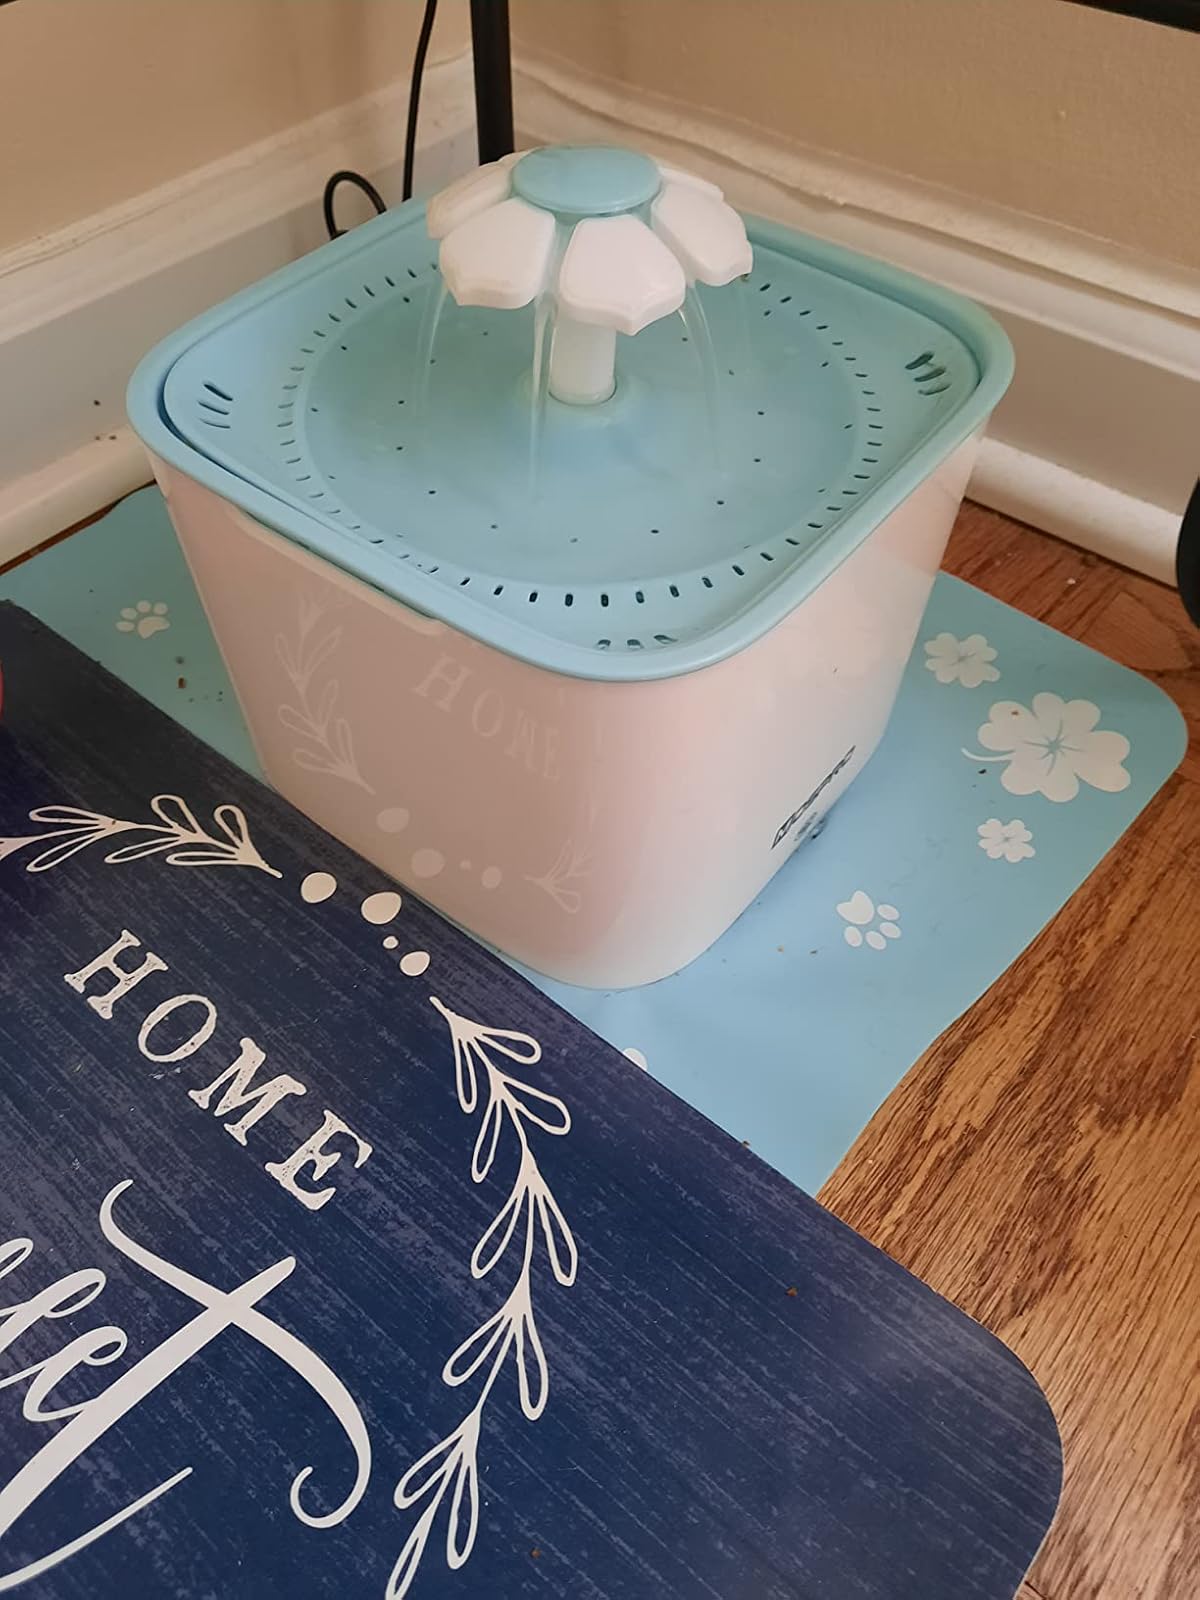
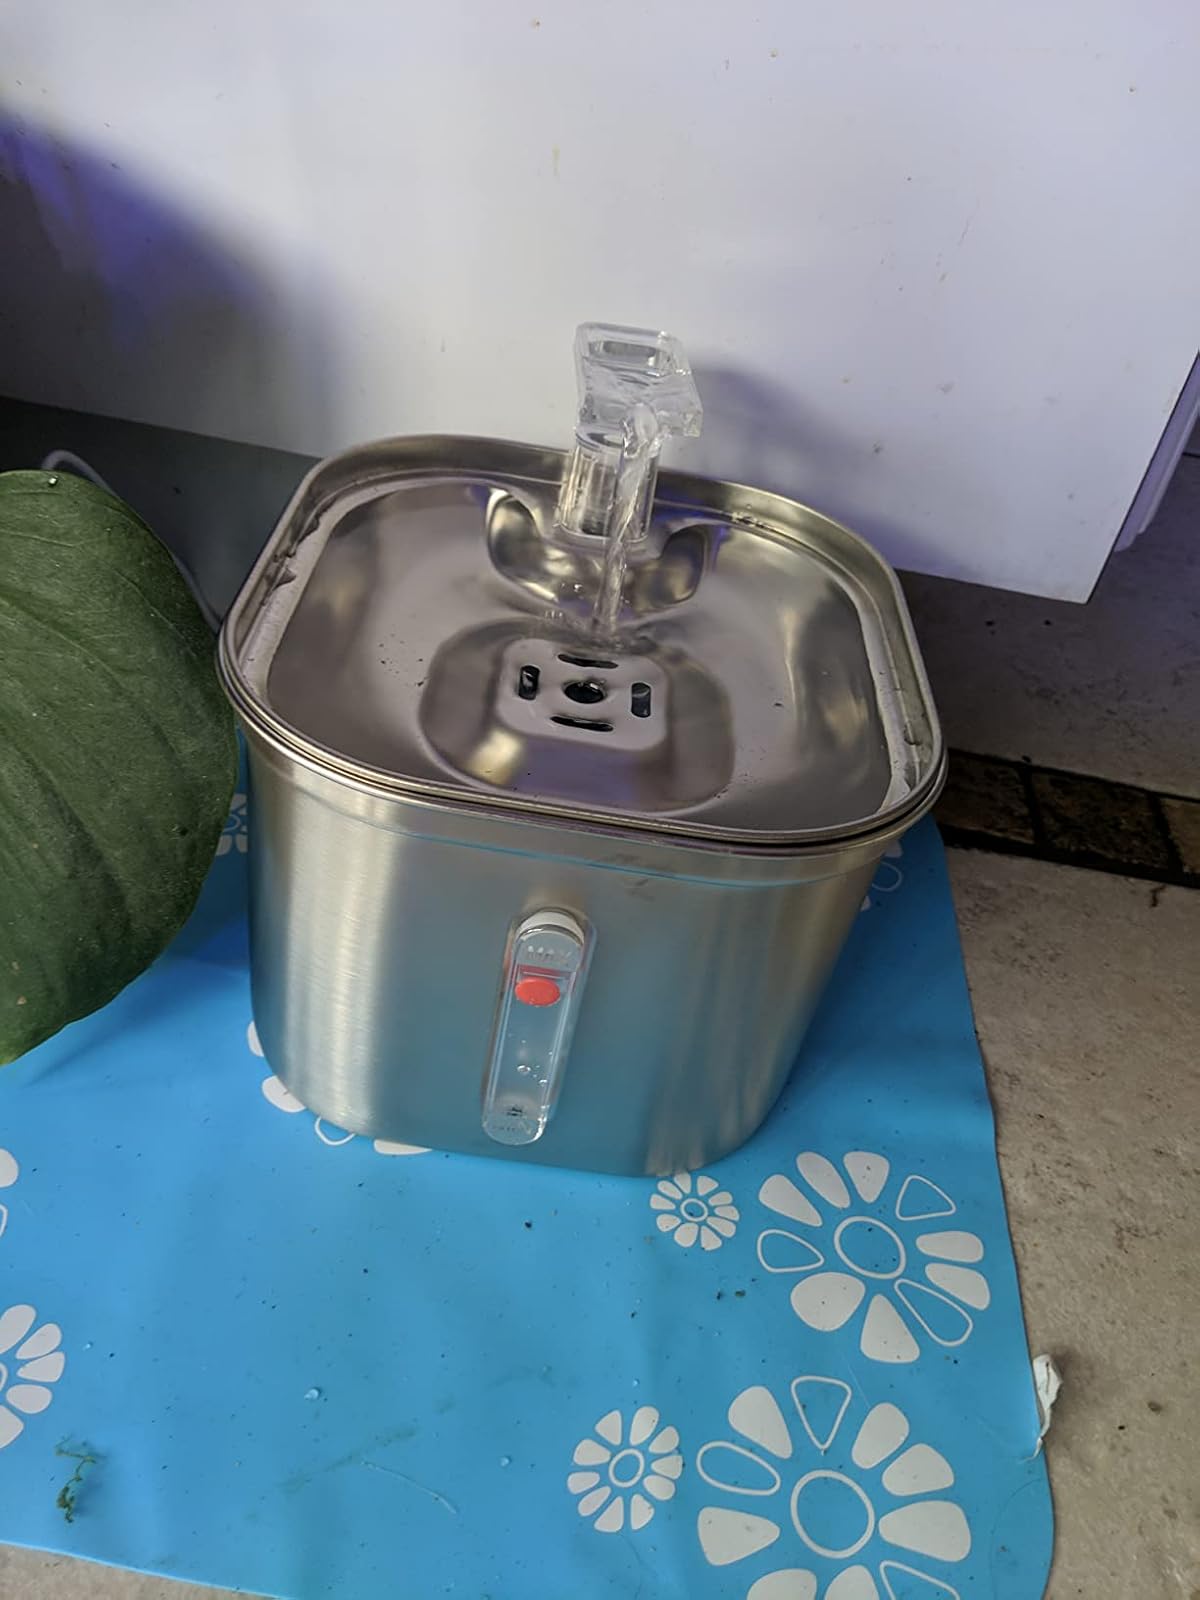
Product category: items_bowl
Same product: no